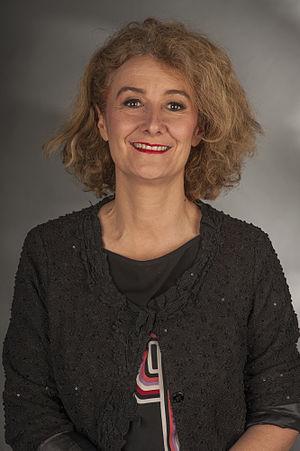
Cet article dresse, par ordre alphabétique, la liste des 577 députés français de la XVᵉ législature de la Cinquième République, ouverte le 21 juin 2017.
Cet article présente la liste des 74 députés européens de France au cours de la VIIᵉ législature.
Sophie Auconie, dite aussi Sophie Briard-Auconie, née le 19 août 1963 à Dugny, est une personnalité politique française vice-présidente de l'Union des démocrates et indépendants. Conseillère municipale de Tours de 2008 à 2020 et députée européenne de la circonscription Massif central-Centre de 2009 à 2014. Elle est députée, élue dans la 3ᵉ circonscription d'Indre-et-Loire depuis 2017.